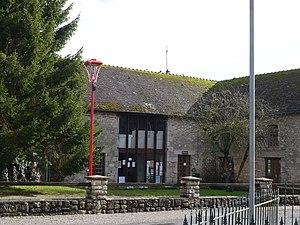
La mairie.
Le Ménil-Broût est une commune française, située dans le département de l'Orne en région Normandie, peuplée de 169 habitants.